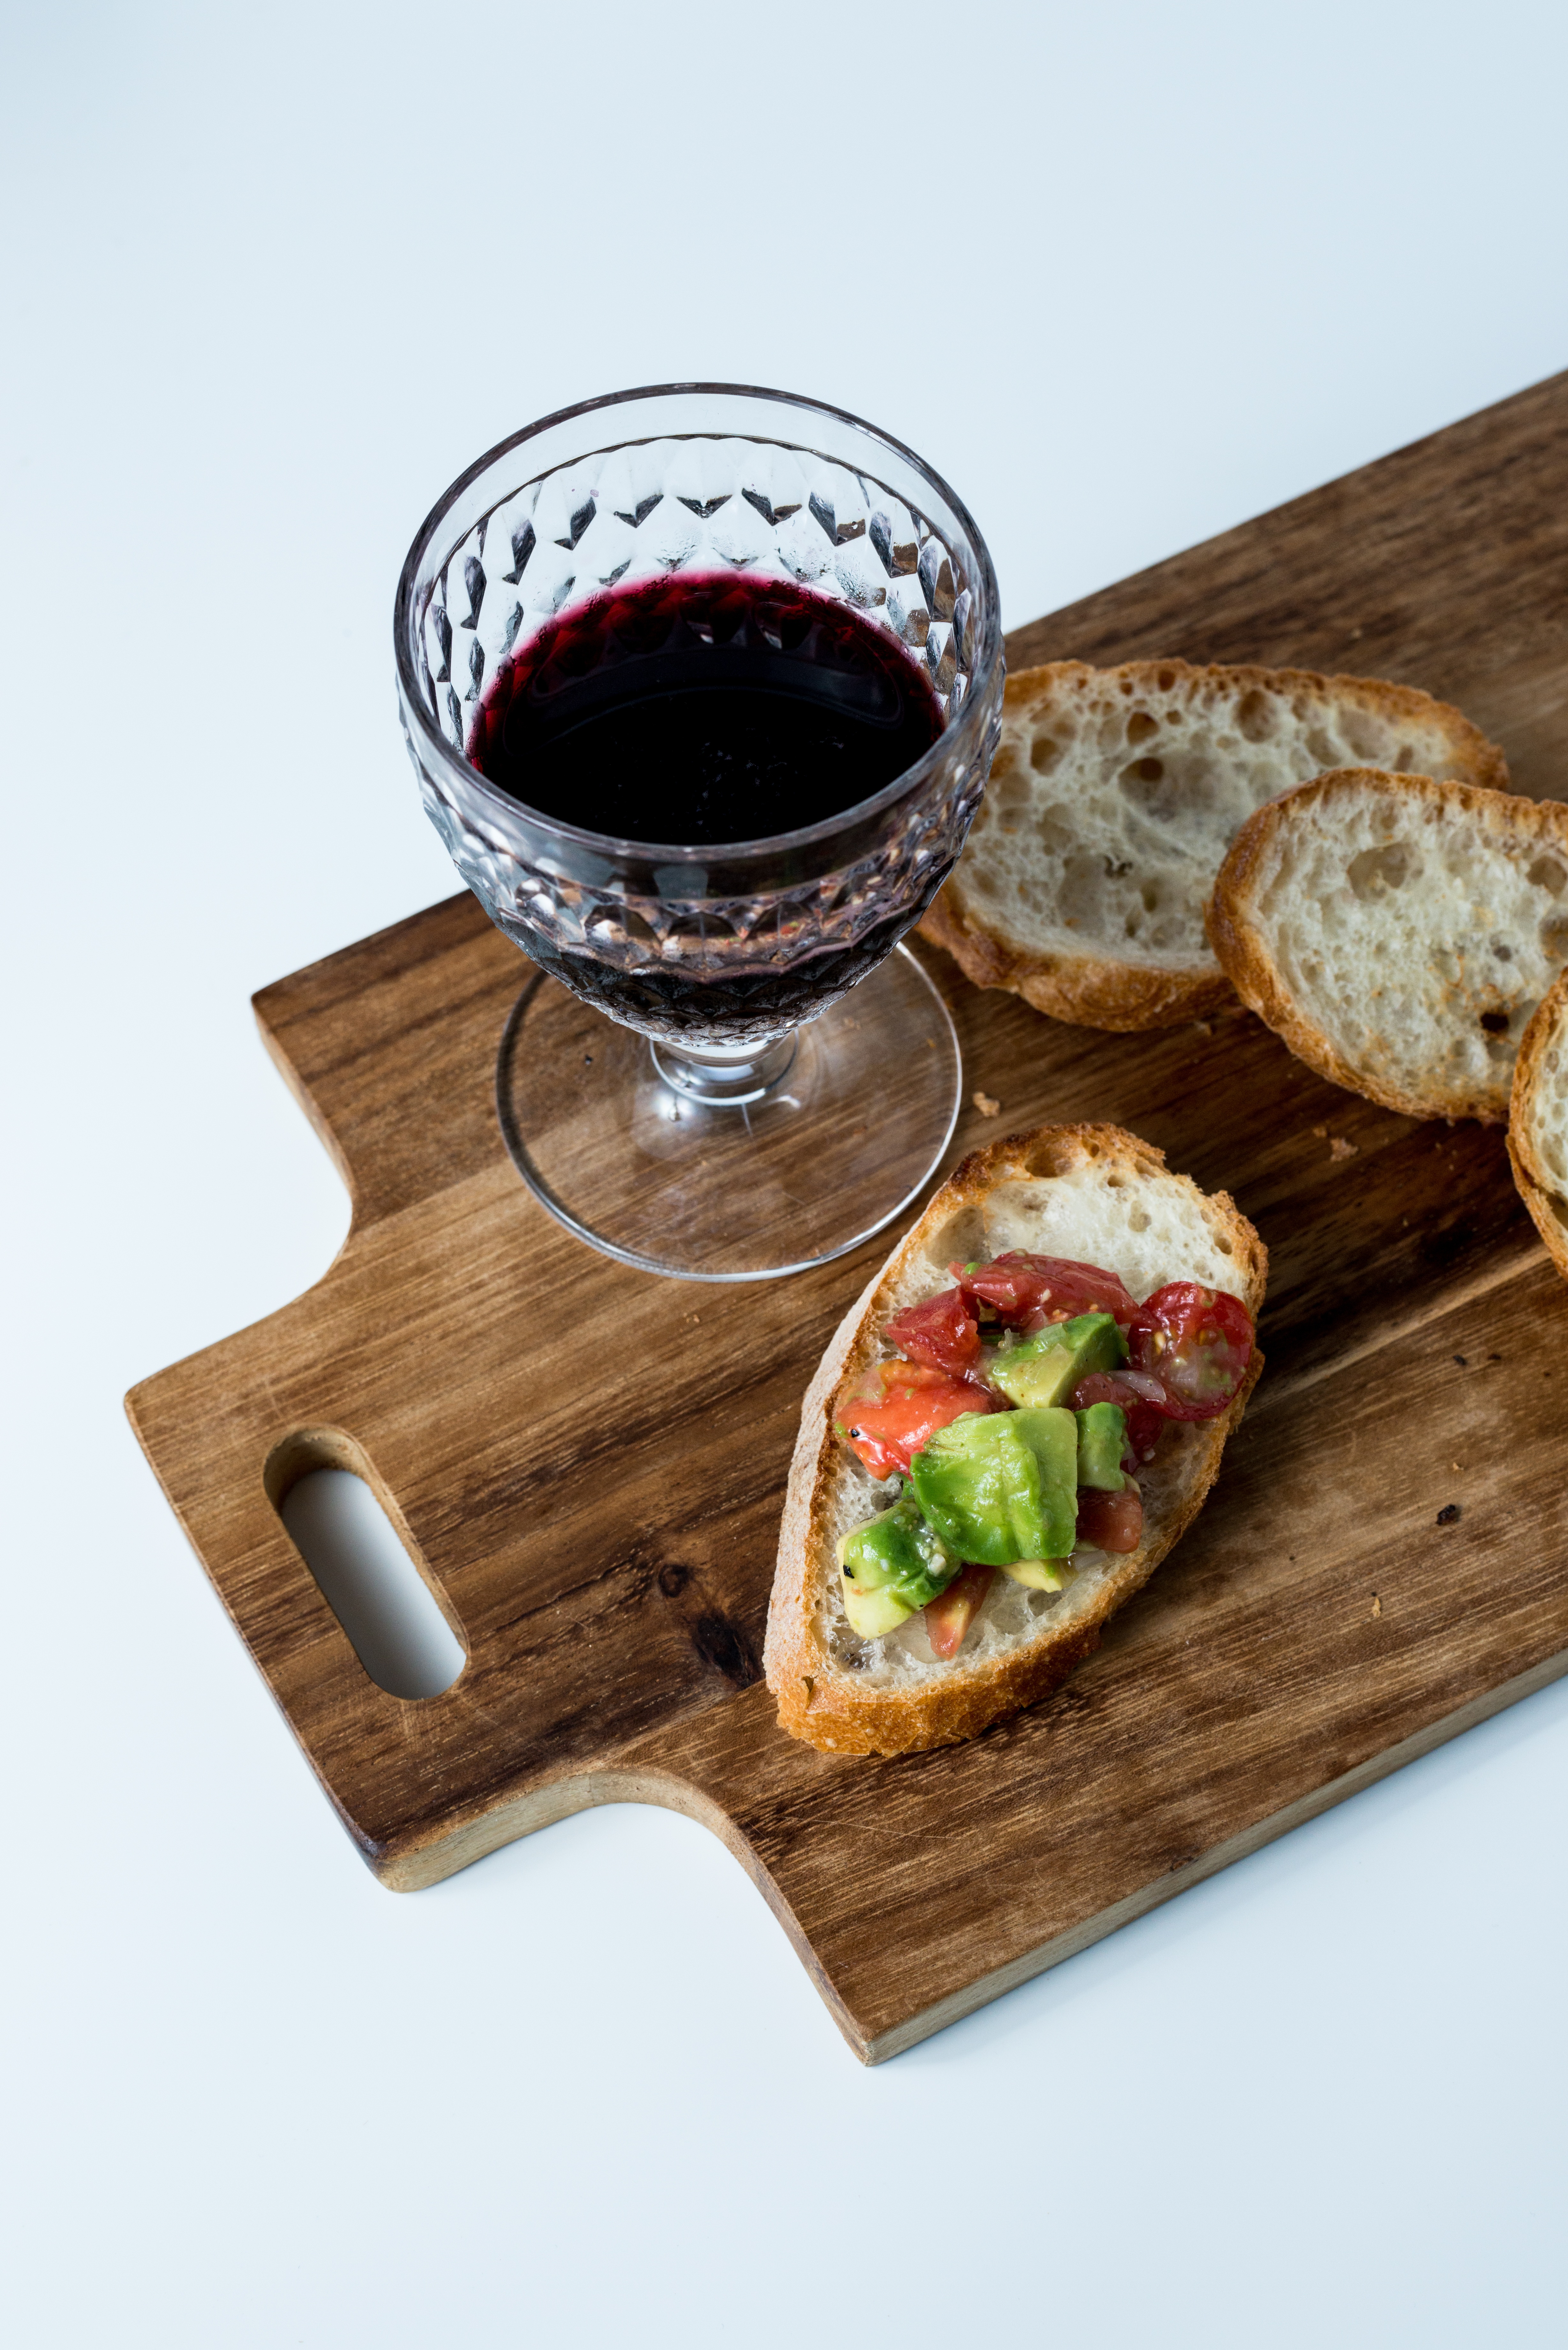
wine, dish, meal, food, produce, drink, breakfast, baking, cuisine, bread